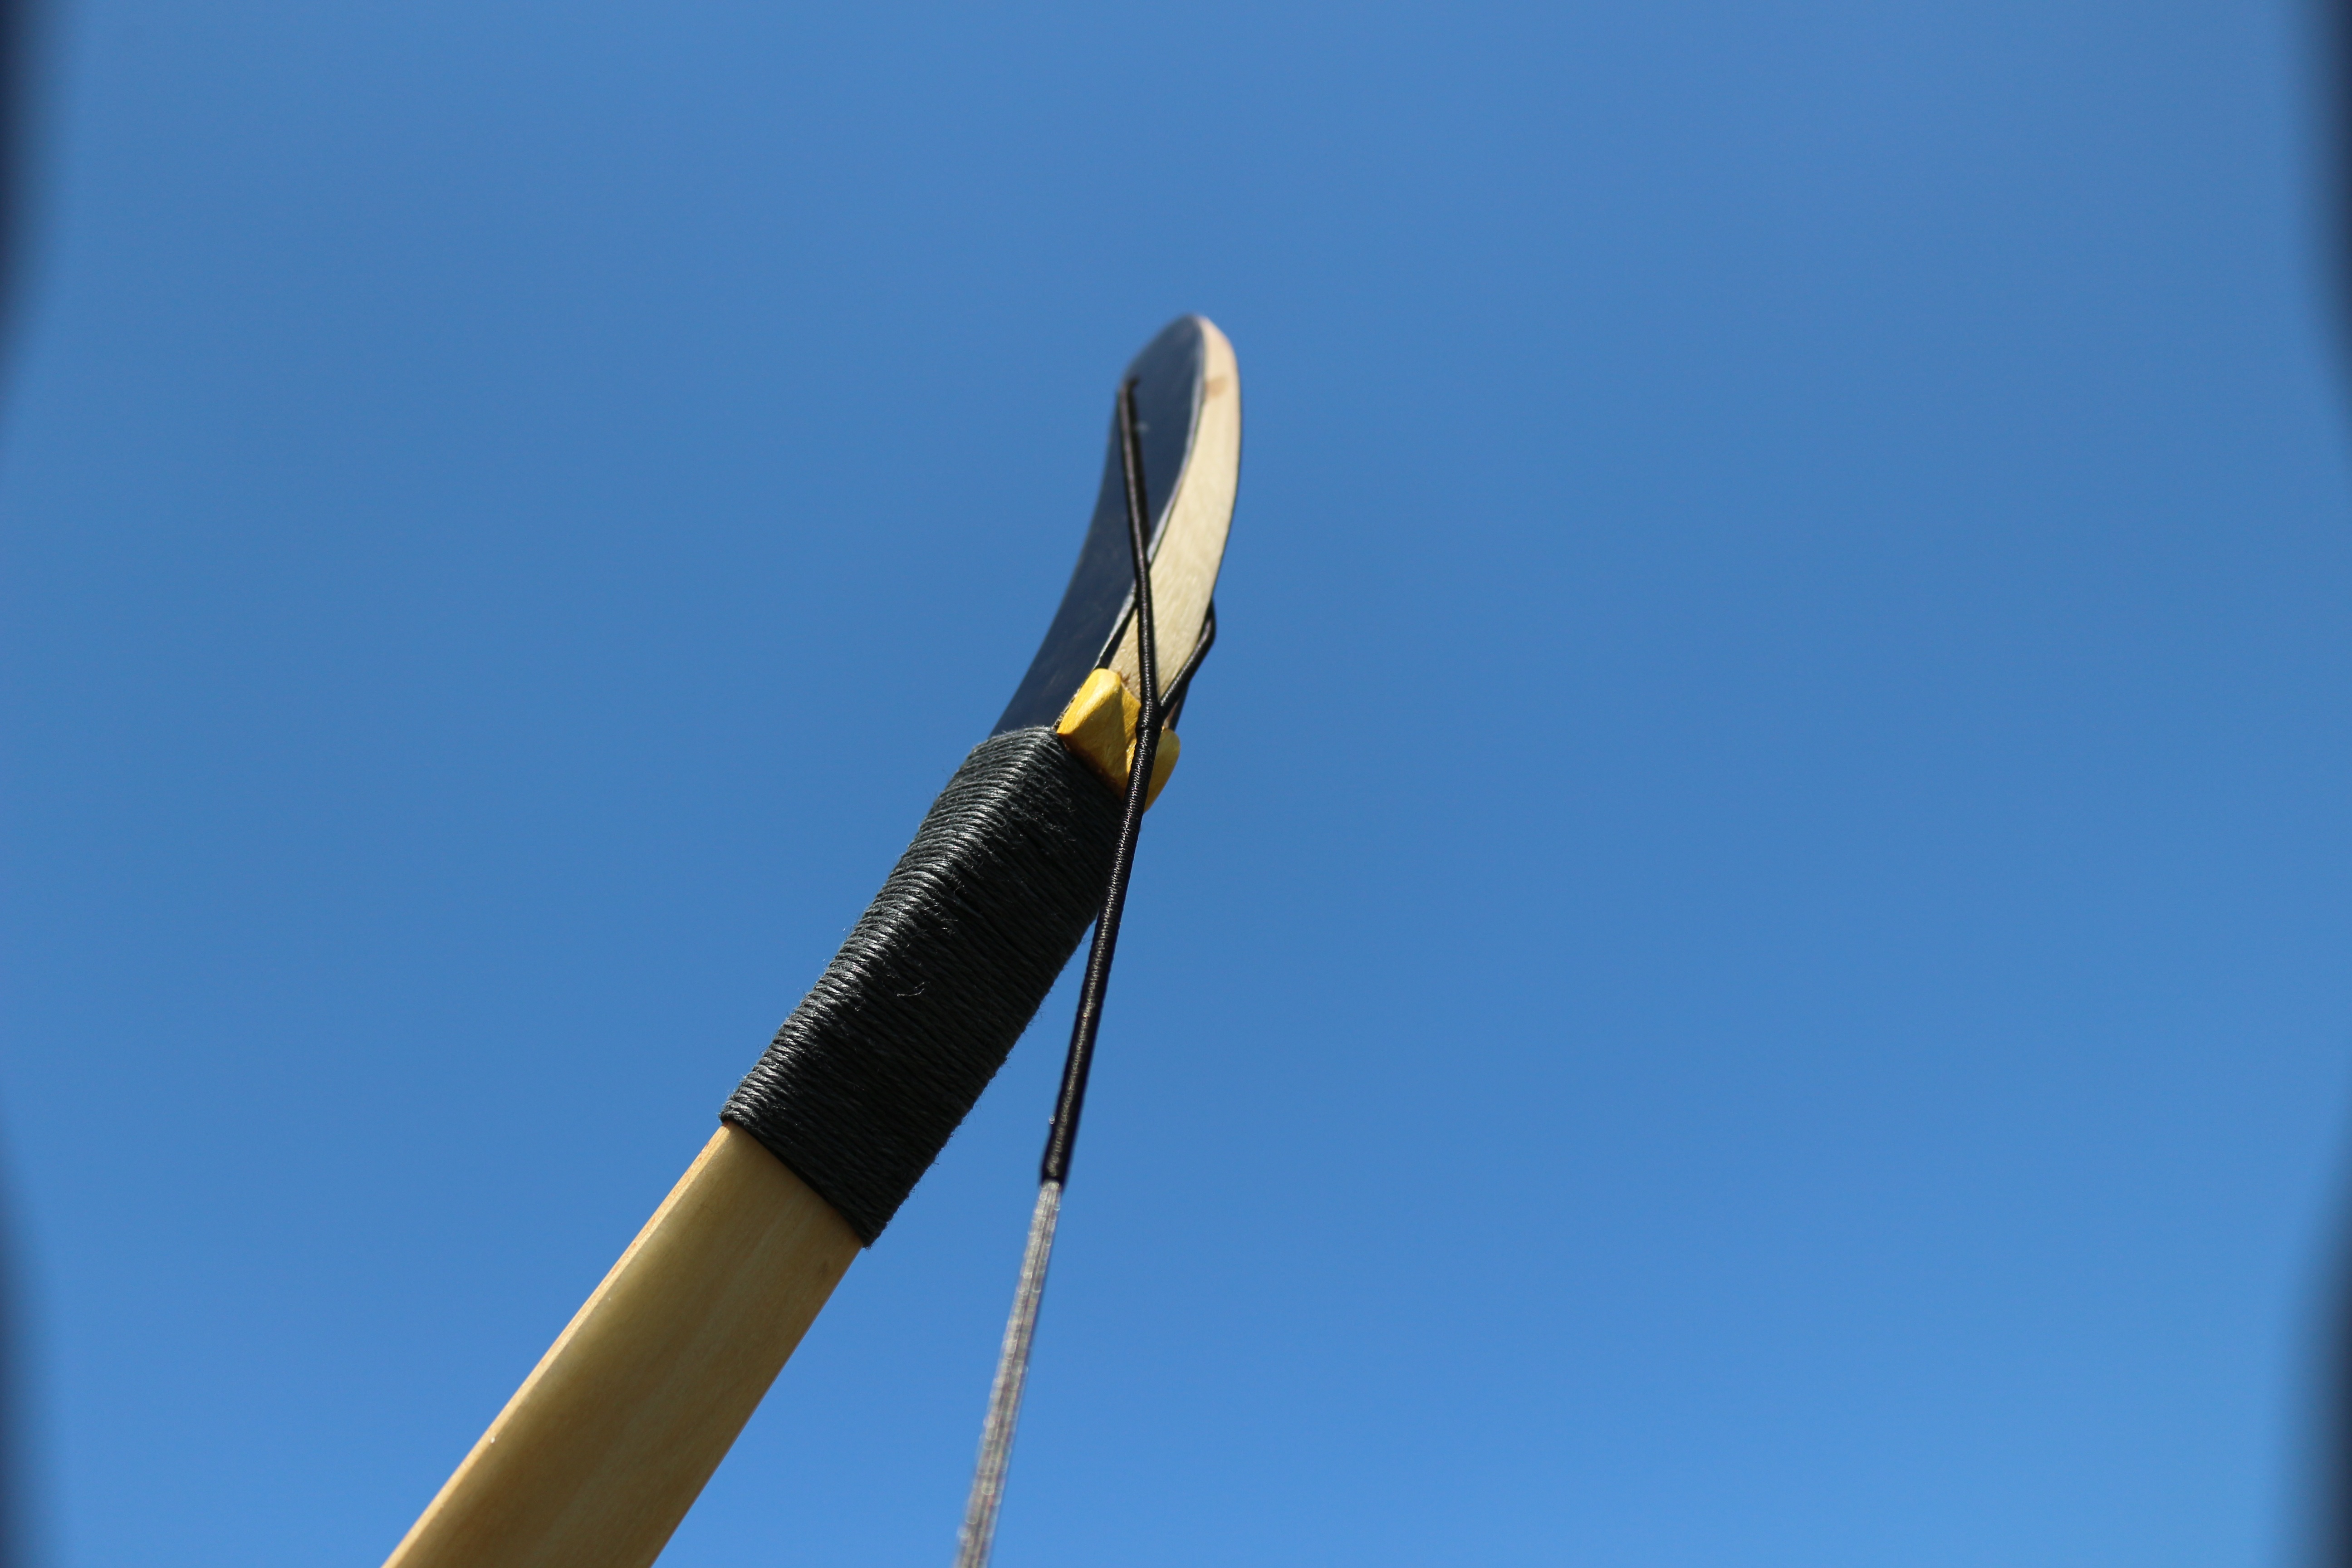
wing, sky, wind, arch, vehicle, mast, blue, street light, lighting, weapon, archery, rider arch, traditional bow, atmosphere of earth